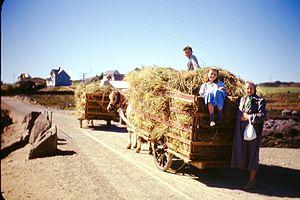
Le Fjord est une race de petits chevaux de la Norvège. Ses origines sont anciennes et il a peu connu de croisements ; c'est pourquoi le Fjord est considéré comme très pur, descendant de chevaux asiatiques primitifs arrivés en Norvège par l'Est. Les Vikings emploient vraisemblablement ses ancêtres pour la guerre. Cheval de traction rustique destiné au travail agricole et au débardage forestier dans son pays d'origine, il gagne en taille au fil du temps. Son talent attelé lui vaut d'influencer la plupart des races de chevaux de trait d'Europe occidentale. Depuis les années 1950, il est exporté dans de nombreux pays, particulièrement au Danemark et en Allemagne, où son élevage est très actif ; puis en Belgique et en France où, jusqu'en 2003, il est considéré comme un poney en raison de sa taille.